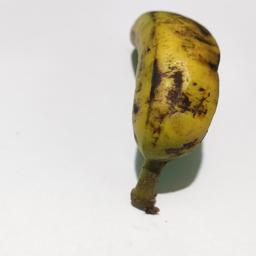
Banana variety: Sagor Kola